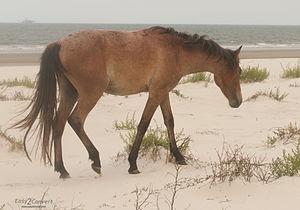
Le Cumberland Island National Seashore est une aire protégée américaine située sur les bords de l'océan Atlantique, en Géorgie. Créée le 23 octobre 1972, elle protège intégralement Cumberland Island, dans le comté de Camden.
Les chevaux de l'île de Cumberland sont un groupe de chevaux retournés à l'état sauvage, vivant sur l'île de Cumberland, dans l'État américain de Géorgie. La légende populaire veut que ces animaux soient arrivés sur l'île au XVIᵉ siècle, avec des conquistadors espagnols. Il est peu probable que des chevaux laissés par les Espagnols aient survécu. La population actuelle descend vraisemblablement de chevaux amenés sur l'île au XVIIIᵉ siècle par les Anglais. L'île de Cumberland est devenue une zone protégée en 1972, avec la création du National Park Service. Ces chevaux sont similaires aux spécimens vivant sur les îles de Chincoteague et d'Assateague. Le nombre d'individus est estimé entre 150 et 200 sur l'île. Ils ont une espérance de vie relativement courte, à cause de parasites, de maladies et de l'environnement hostile. En 2000, une étude comportementale montre que cette population est marquée par une certaine instabilité, avec un grand nombre d'étalons dominants, une rapide dispersion des jeunes chevaux, et une fréquence élevée de changement de groupes chez les juments.